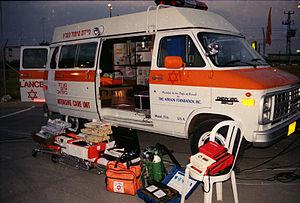
Magen David Adom est une Société Nationale de la Croix-Rouge. Il est le service d’urgence officiel d’Israël, d’ambulance et de don du sang.